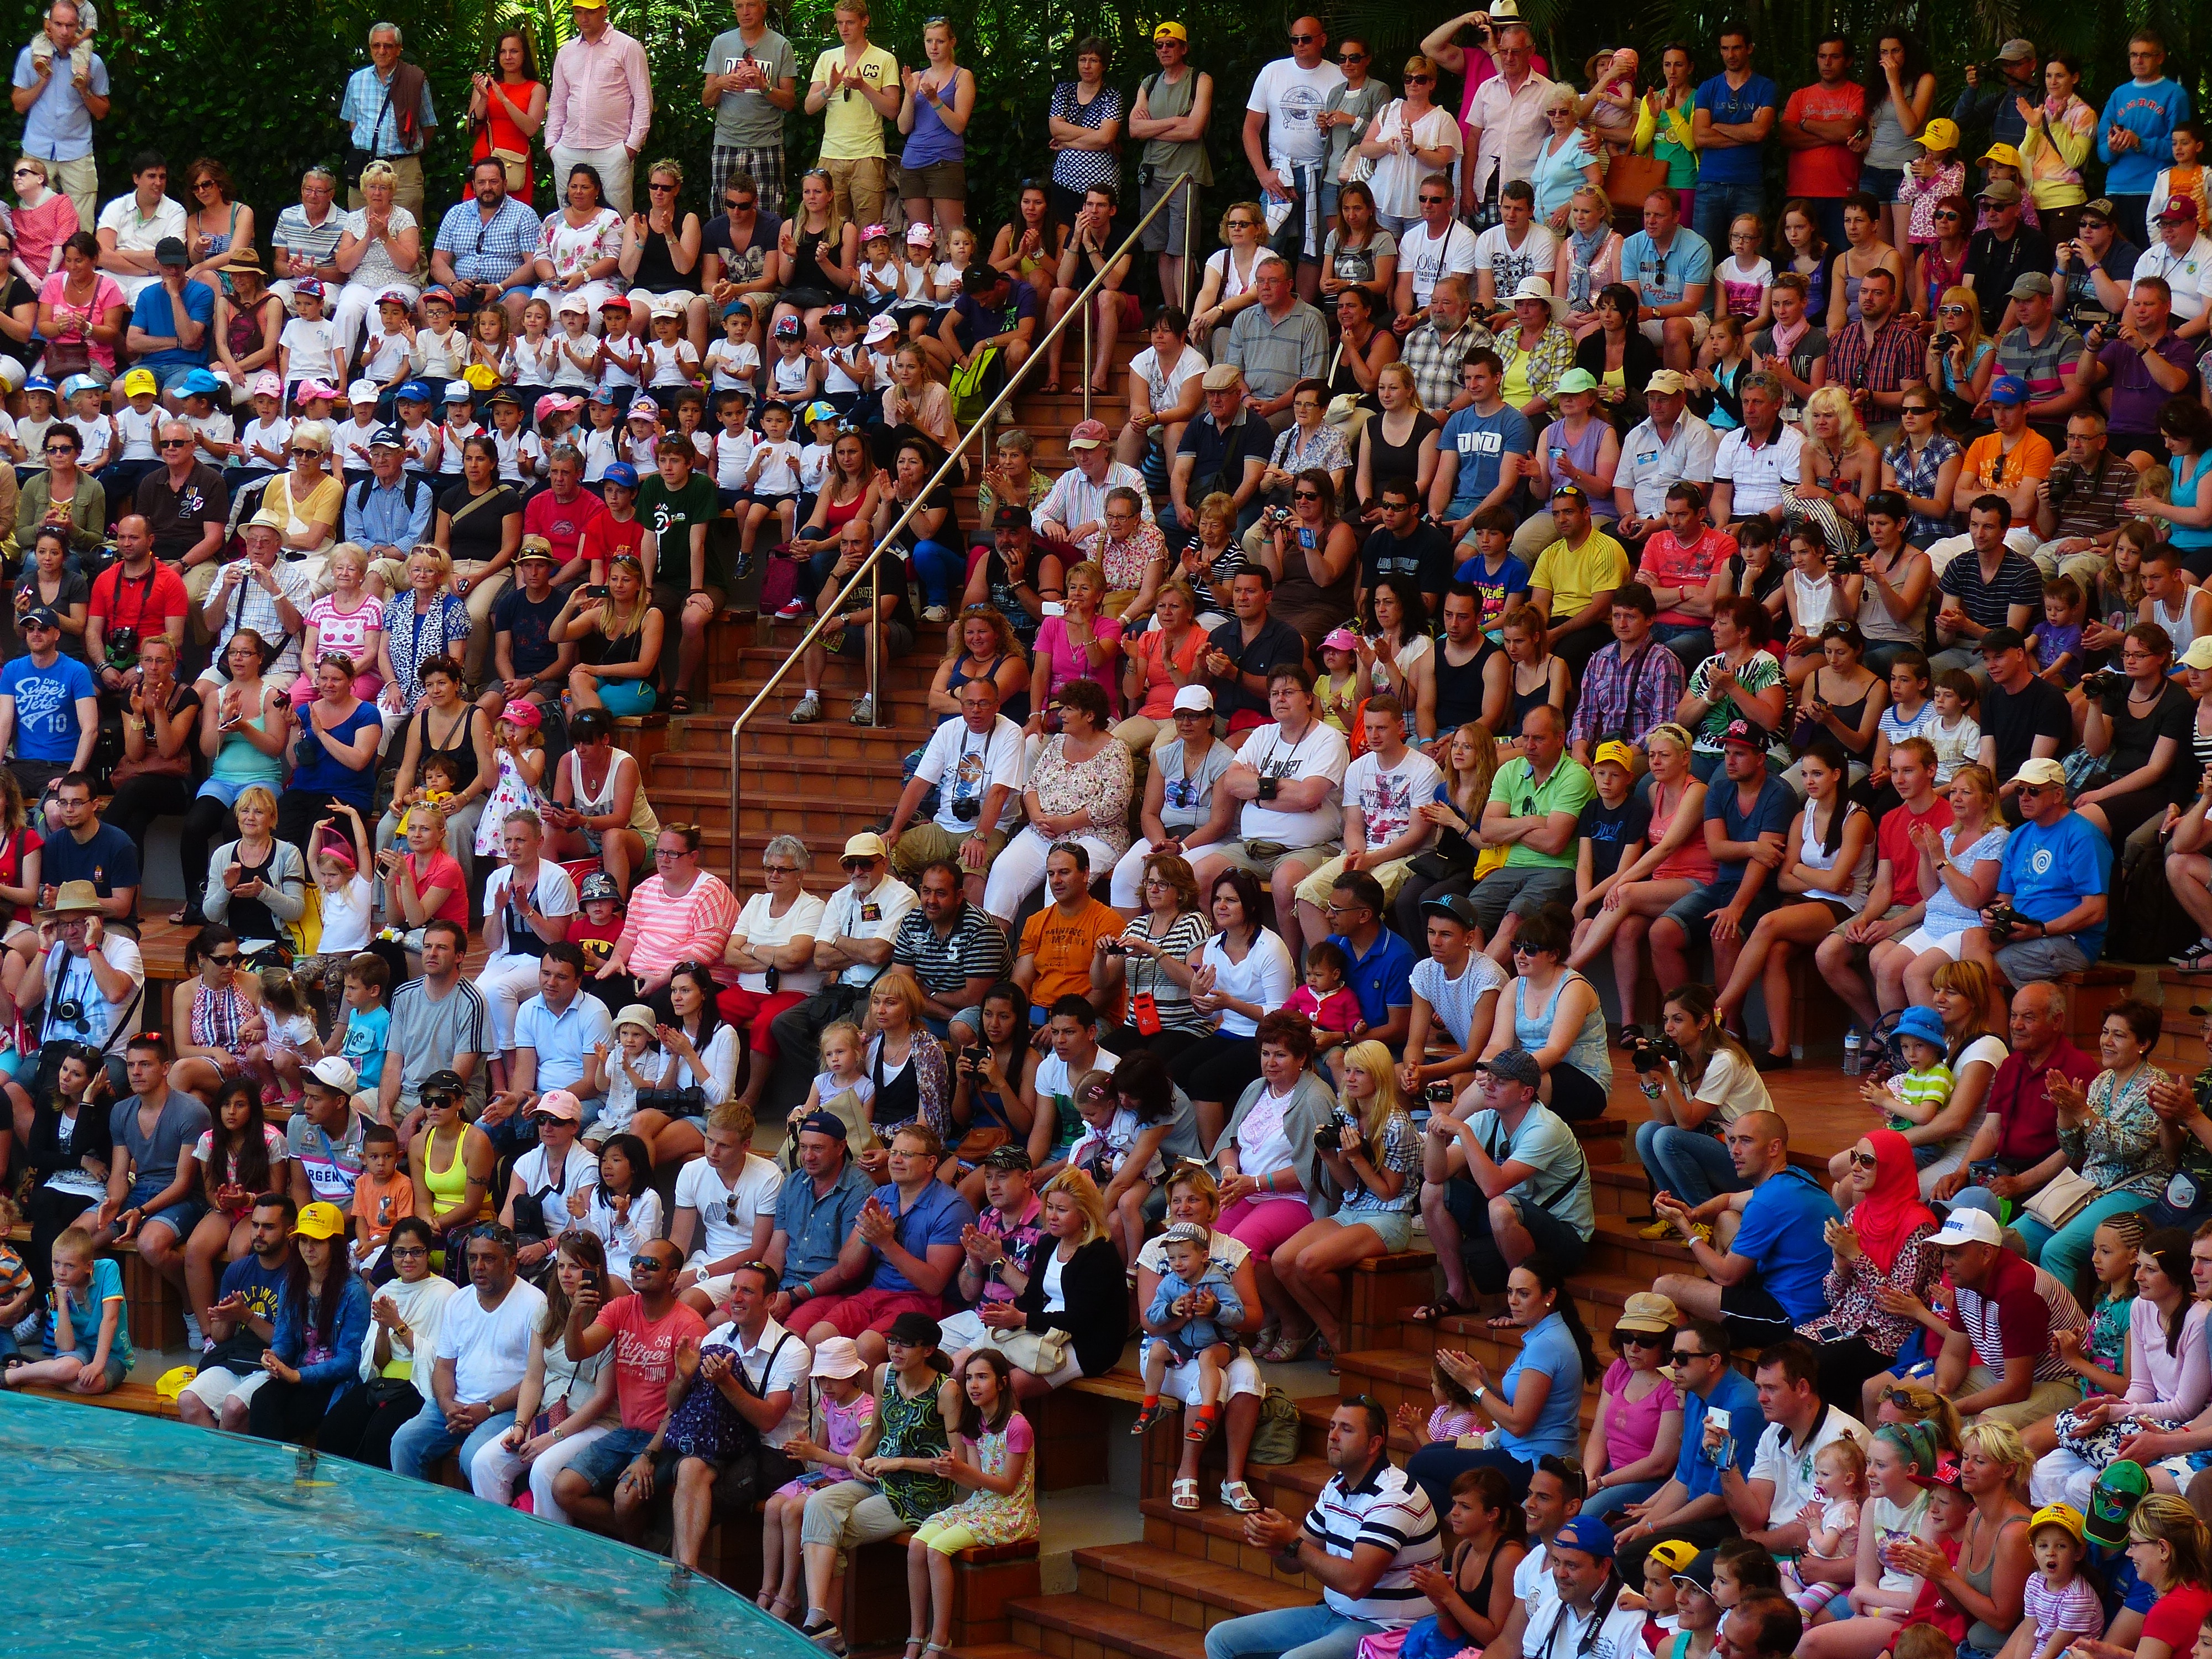
structure, people, auditorium, crowd, audience, show, stadium, arena, demonstration, expectant, stretched, voltage, water basin, viewers, sport venue